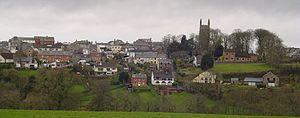
Holsworthy est une ville d'Angleterre dans le Devonshire.